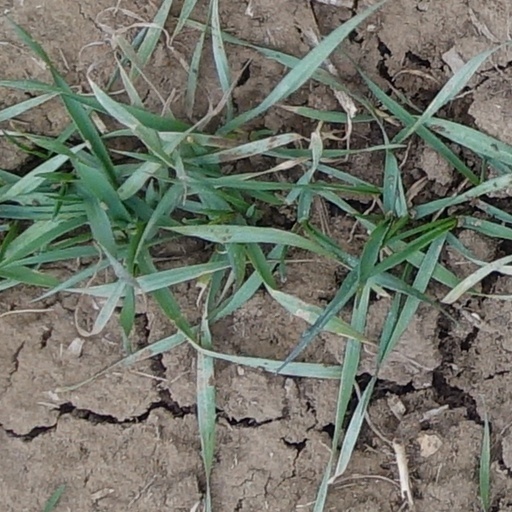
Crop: wheat